Ravindra Bharathi

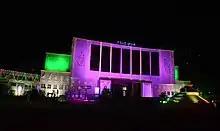
Ravindra Bharathi in Lighting on Telangana State Formation Day, 2018

The auditorium continued to be maintained by the Government of Andhra Pradesh. In 2005, renovation works were taken up after 44 years of its inauguration. As per that, the government spent 1.5 crore to improve the interiors, lighting, acoustics, air-conditioning, stage, green room. The seating area was totally refurbished to give state-of-the-art look to the auditorium. In addition, the building exteriors, landscaping, parking areas, food courts and other facilities were also improved. For the renovation, the auditorium was closed for a month.